SENSOR-Pesticides

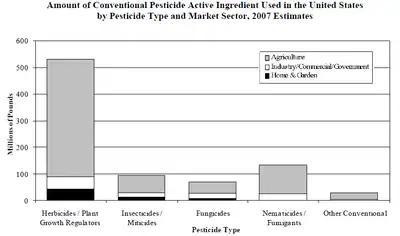
Pesticide usage in the U.S., 2007.

Pesticide poisoning is an important occupational health issue because pesticides are used in a large number of industries, which puts many different categories of workers at risk. From 1995 to 2001, use in agriculture accounted for at least 70% of conventional pesticide use in the U.S., and the US EPA estimates that the agricultural sector has had a similar market share of pesticides since 1979. Pesticides are particularly useful in agriculture because they increase crop yields and reduce the need for manual labor. However, this extensive use puts agricultural workers at increased risk for pesticide illnesses.